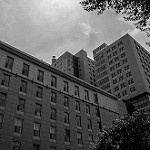
Scene: Outdoor